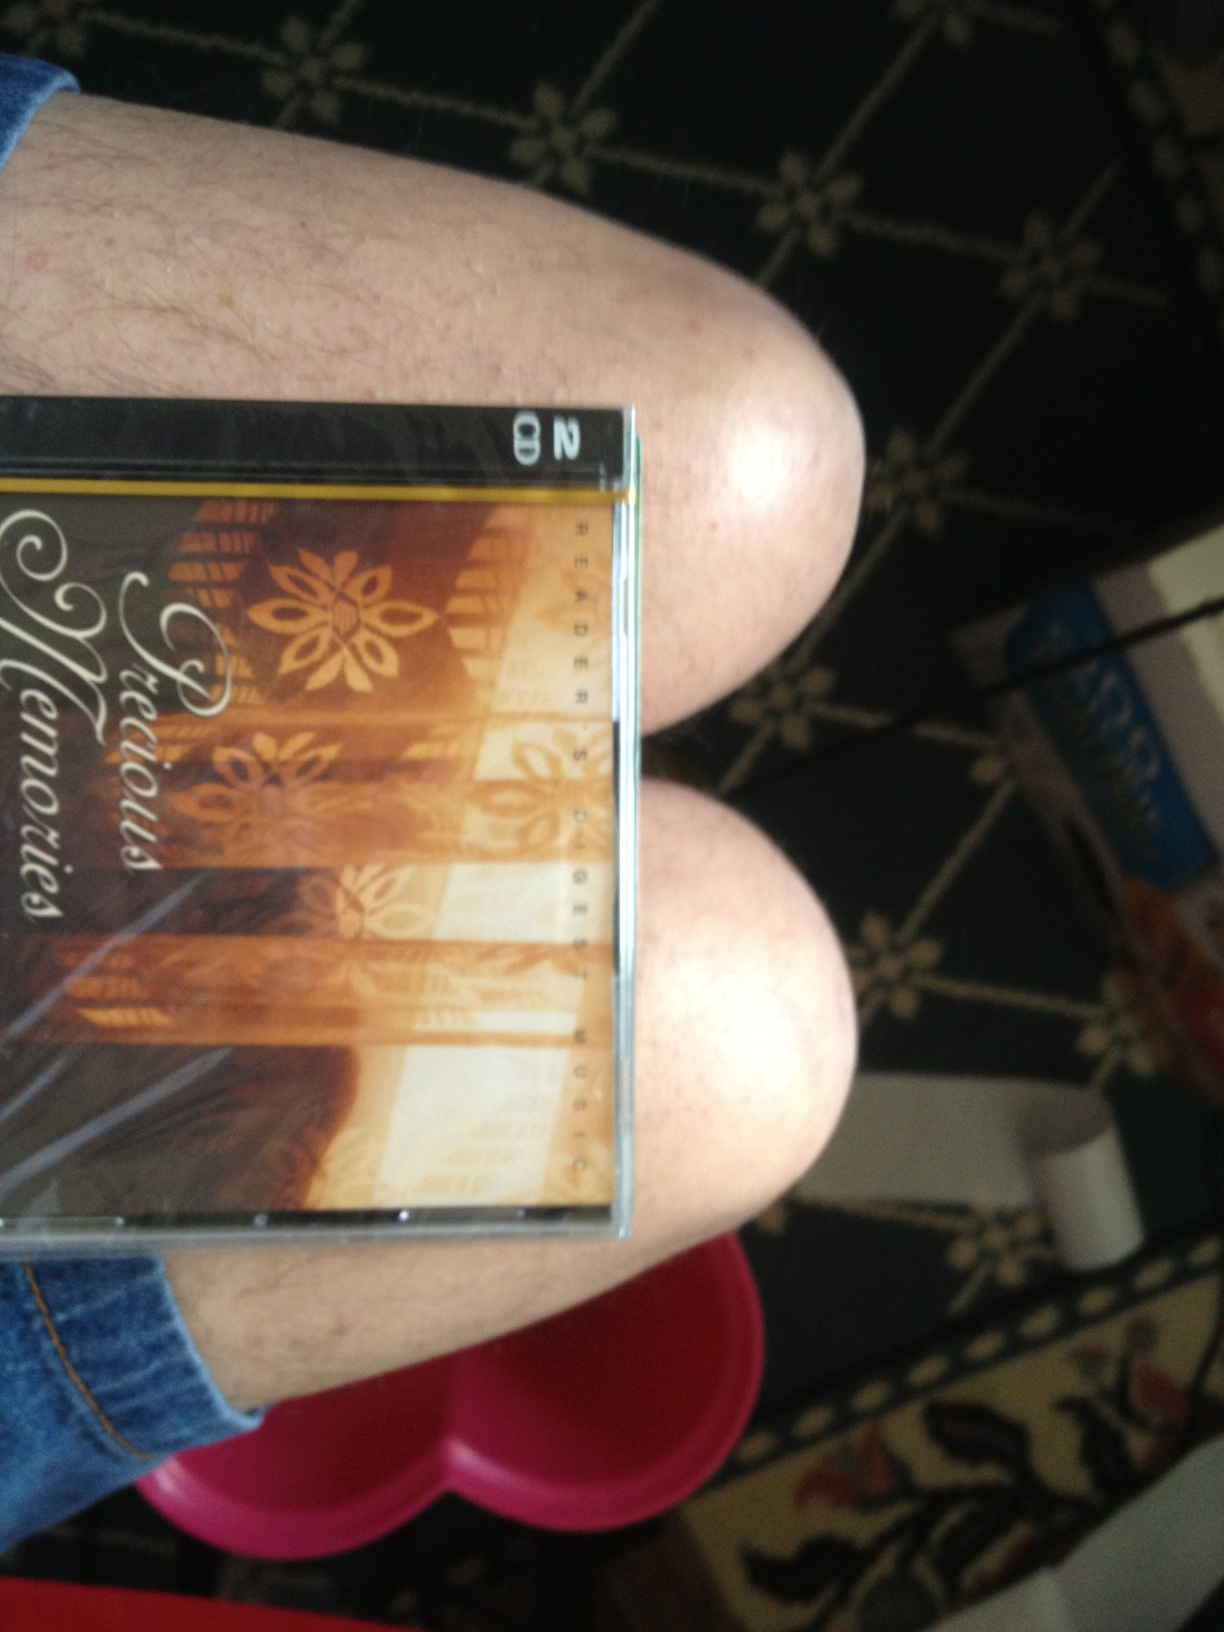Question: What is the title?
Answer: precious memories